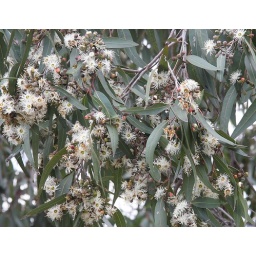
The wonderfull gum tree flowers in the large spotted gum tree in our front yard